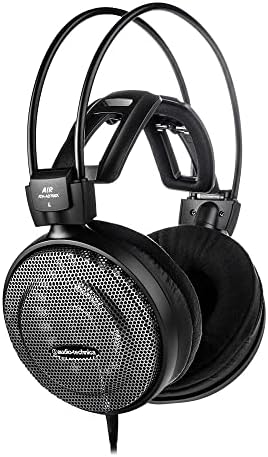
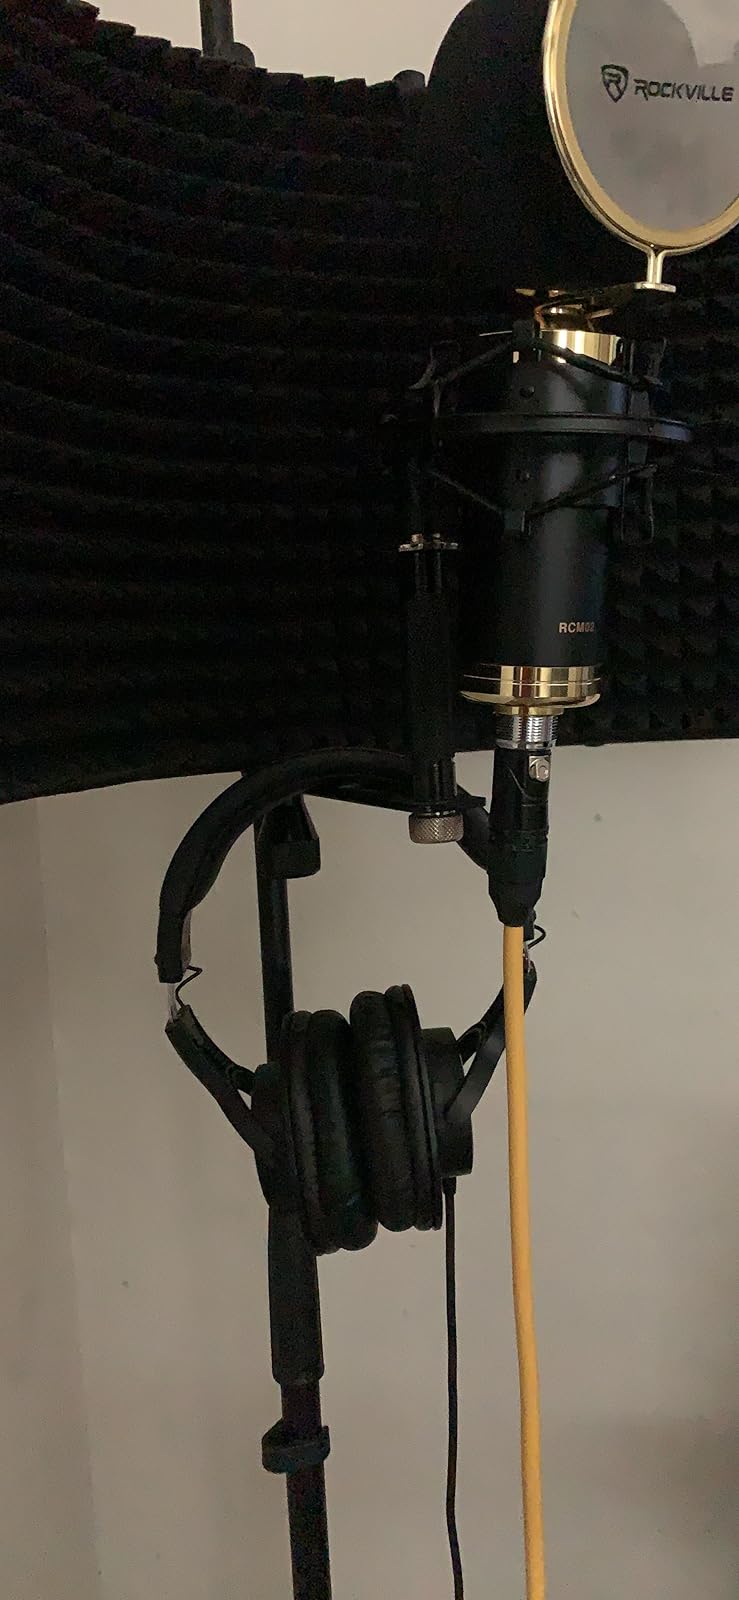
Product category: headphones
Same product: no